Zoutelande

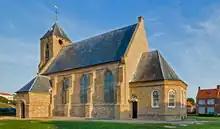

Zoutelande has several monuments, among them the Dutch Reformed Church with a tower in which fragments of late 13th century brick gothic can be found. In about 1500 the church was formed into a hall church. In 1573 the church was returned to its original state through war damage during the Eighty Years' War. It is estimated that the tower and church got their present shape in about 1738. In 1950 a restoration took place. The parish of the church is connected through legend with Saint Willibrord.